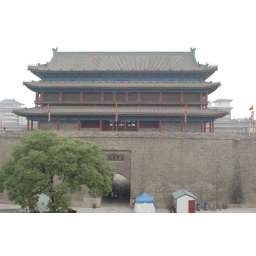
Me biking around the only full city wall left standing in China.